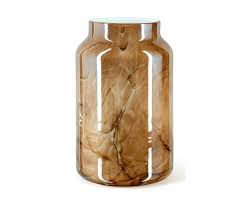
Waste category: glass